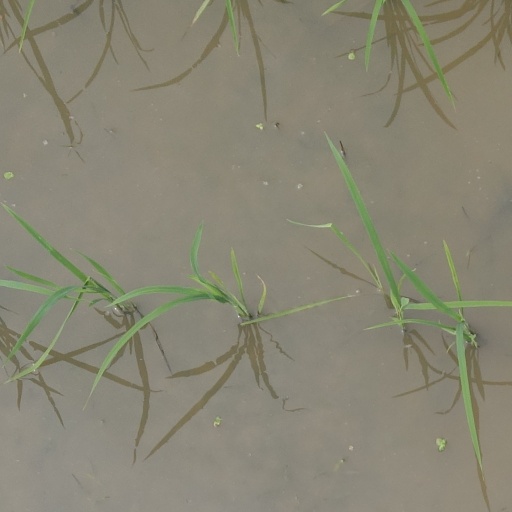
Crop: rice